A Room for Romeo Brass

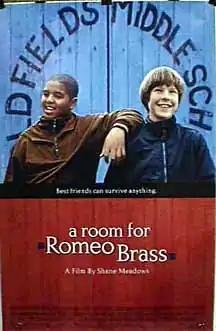
UK theatrical poster

A Room for Romeo Brass is a 1999 British teen comedy-drama film directed by Shane Meadows, who also co-wrote the film with Paul Fraser. The film was mainly shot in Calverton, Nottinghamshire between 5 September and 17 October 1998. The location of the seaside scene was Chapel St. Leonards in Lincolnshire.